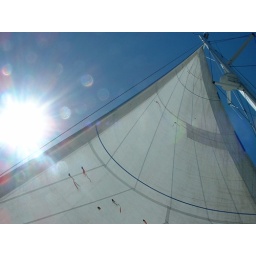
On a sail boat around Cape Town.